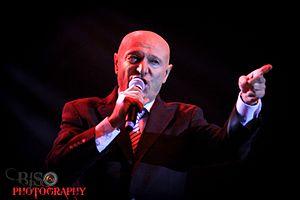
Šaban Šaulić est un chanteur yougoslave puis serbe.